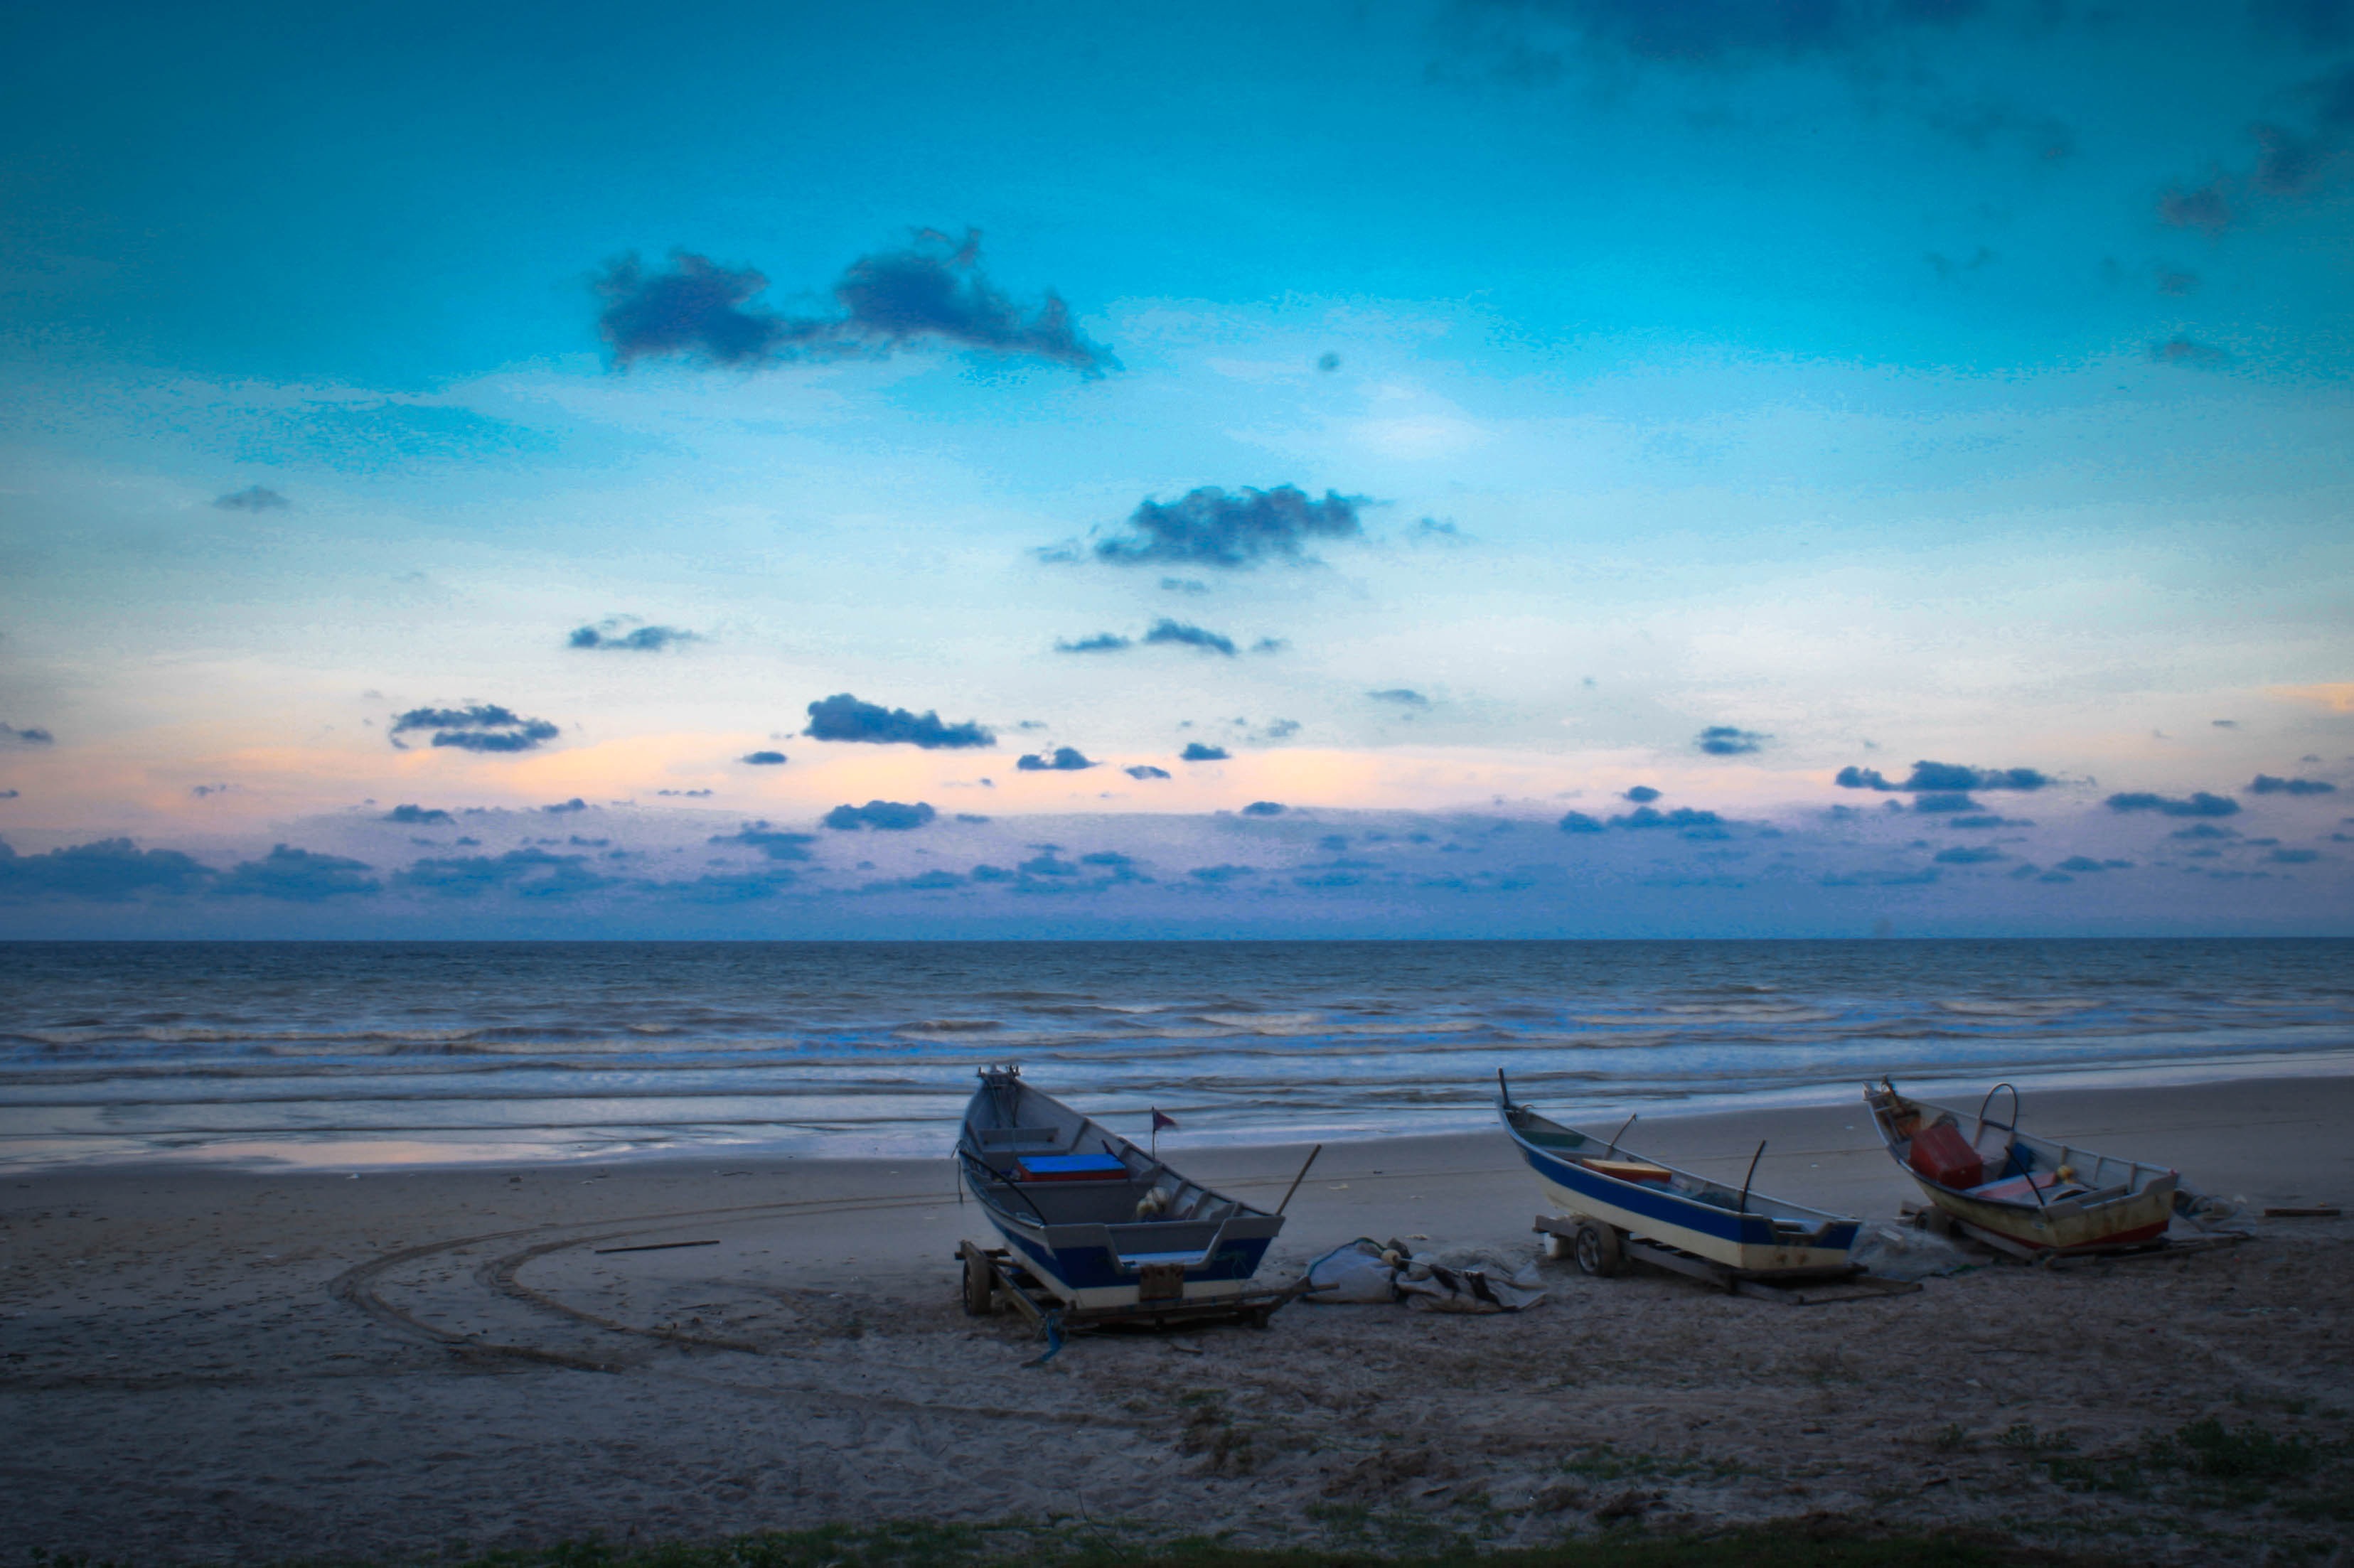
beach, sea, coast, water, nature, ocean, horizon, cloud, sky, sunrise, sunset, white, sport, boat, morning, shore, wave, adventure, wind, dawn, ship, summer, vacation, travel, dusk, transportation, transport, evening, vessel, vehicle, symbol, fishing, sailing, yacht, bay, blue, tourism, trip, sailboat, body of water, cruise, nautical, design, cargo, sail, marine, shipping, maritime, wind wave